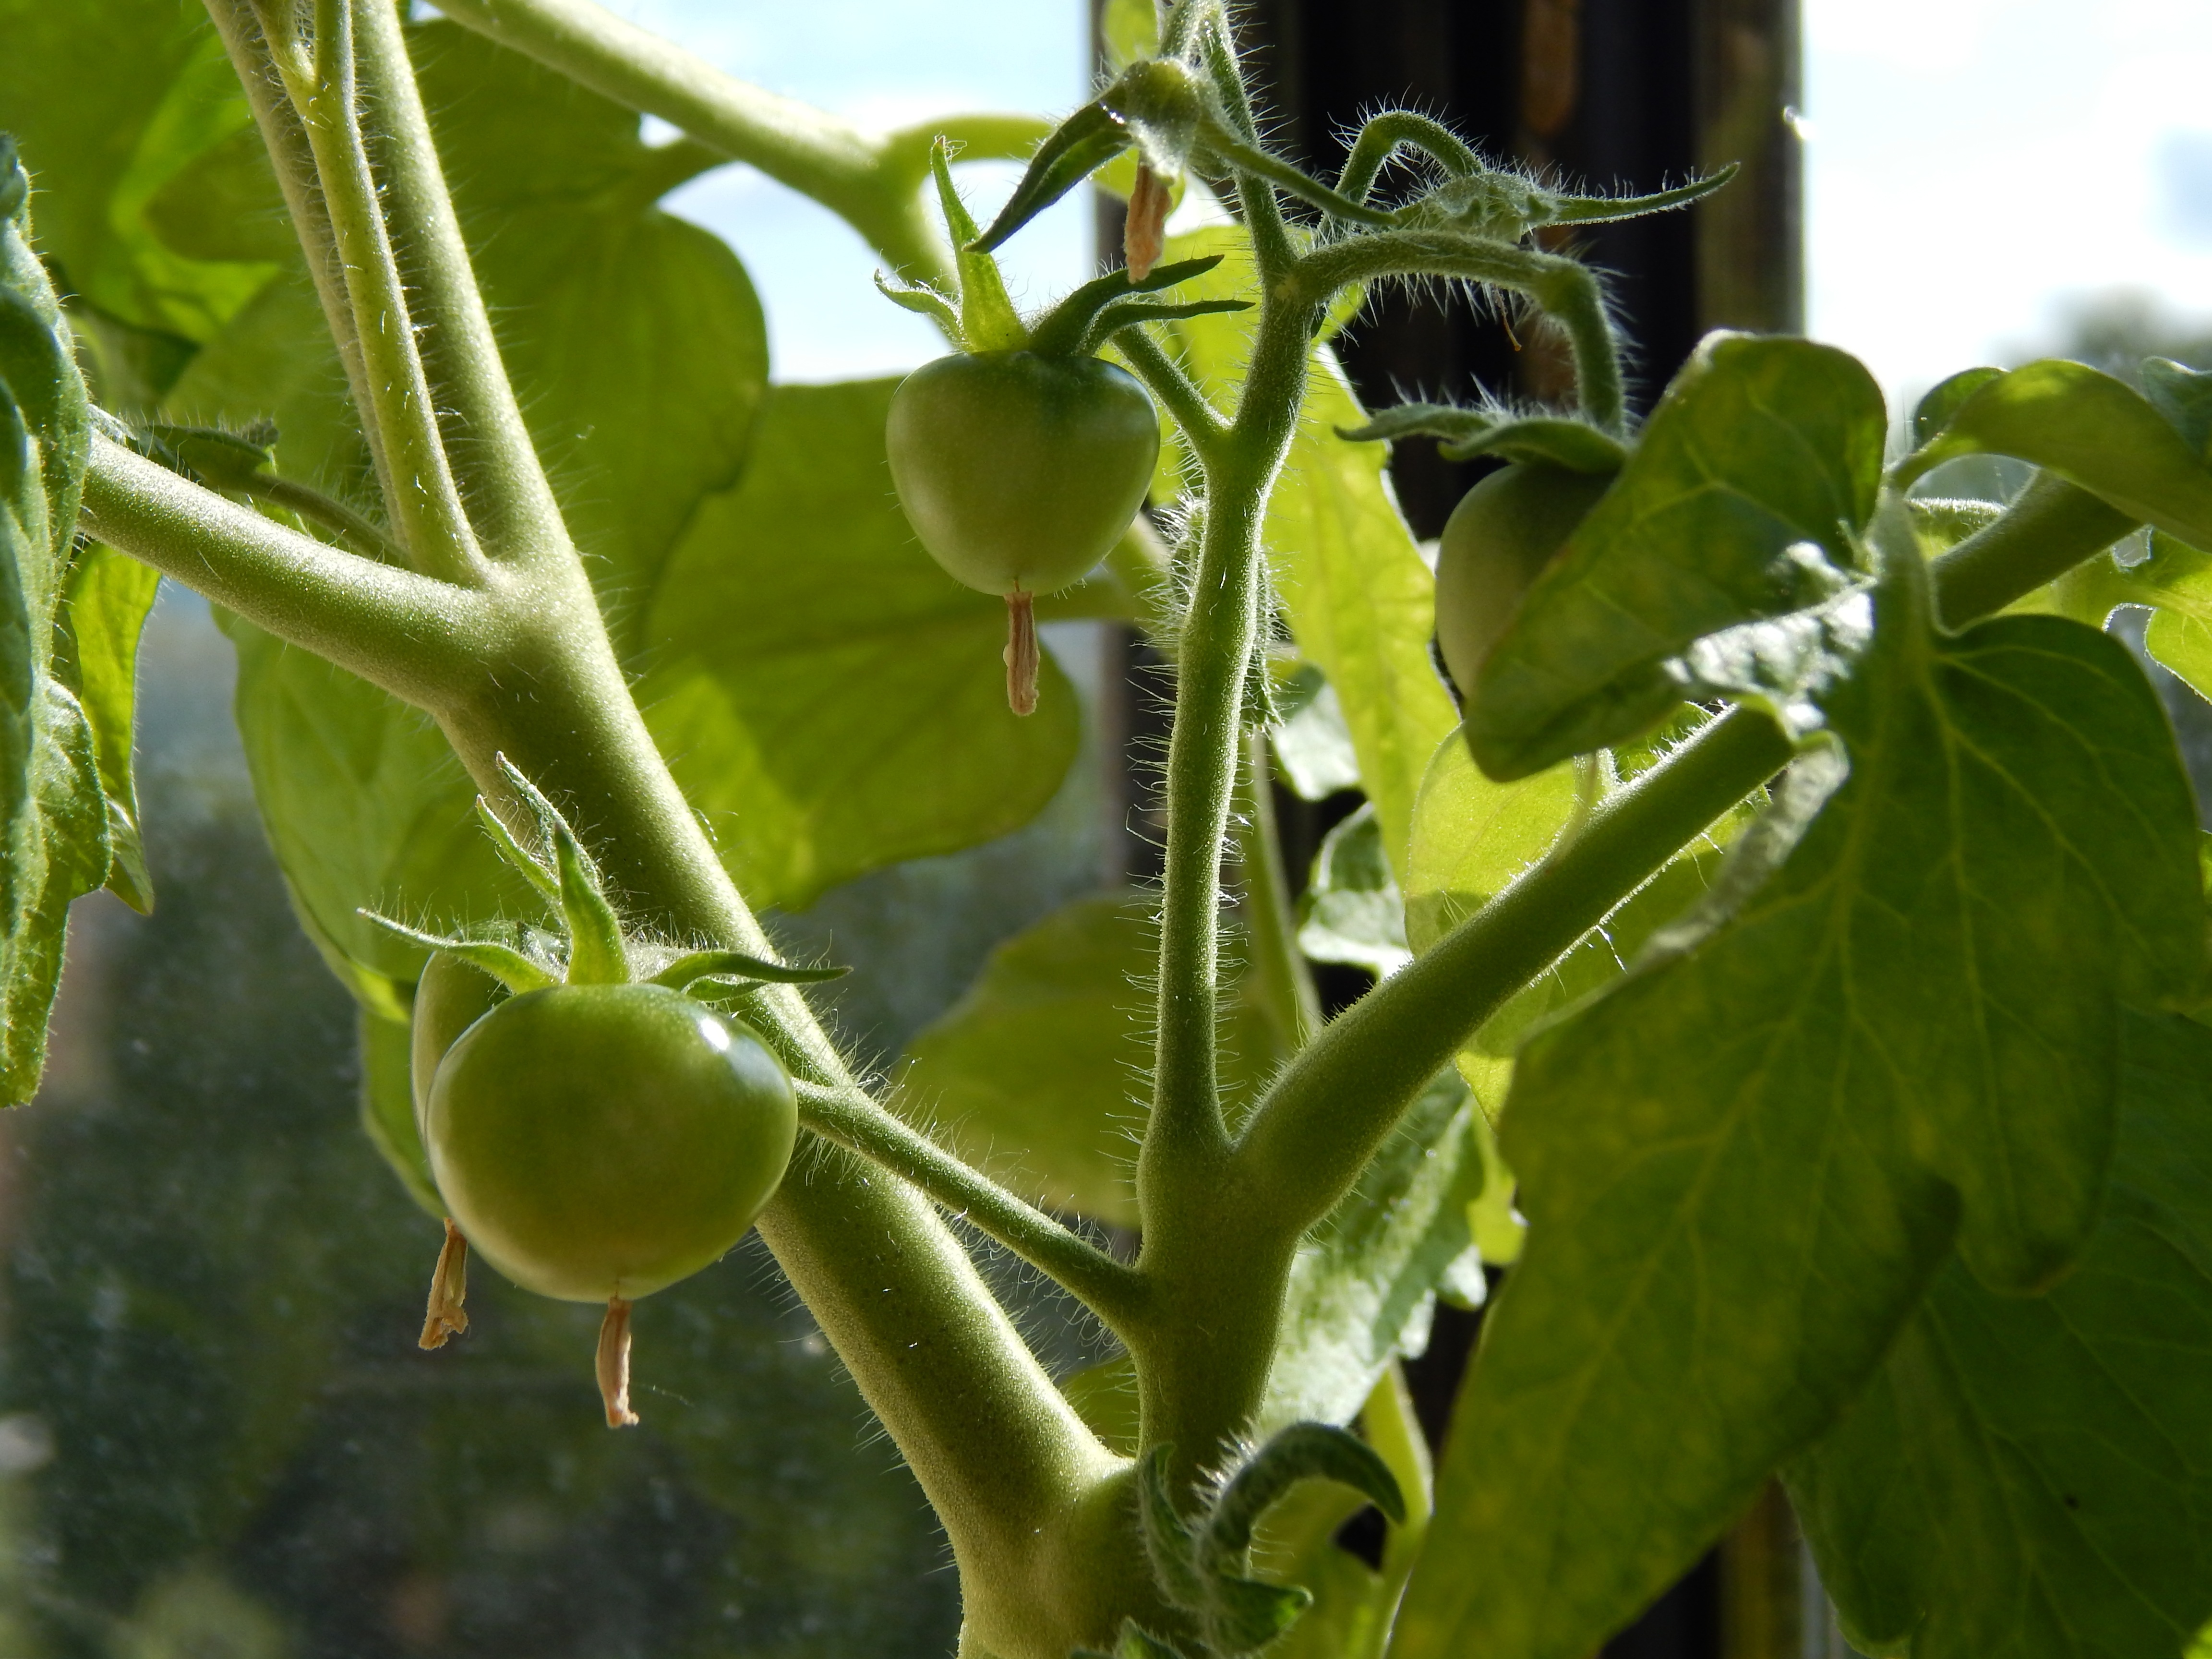
tree, branch, plant, fruit, leaf, flower, food, green, produce, vegetable, botany, garden, flora, gourd, vegetables, tomatoes, greens, green leaves, flowering plant, small tomatoes, plant stem, land plant